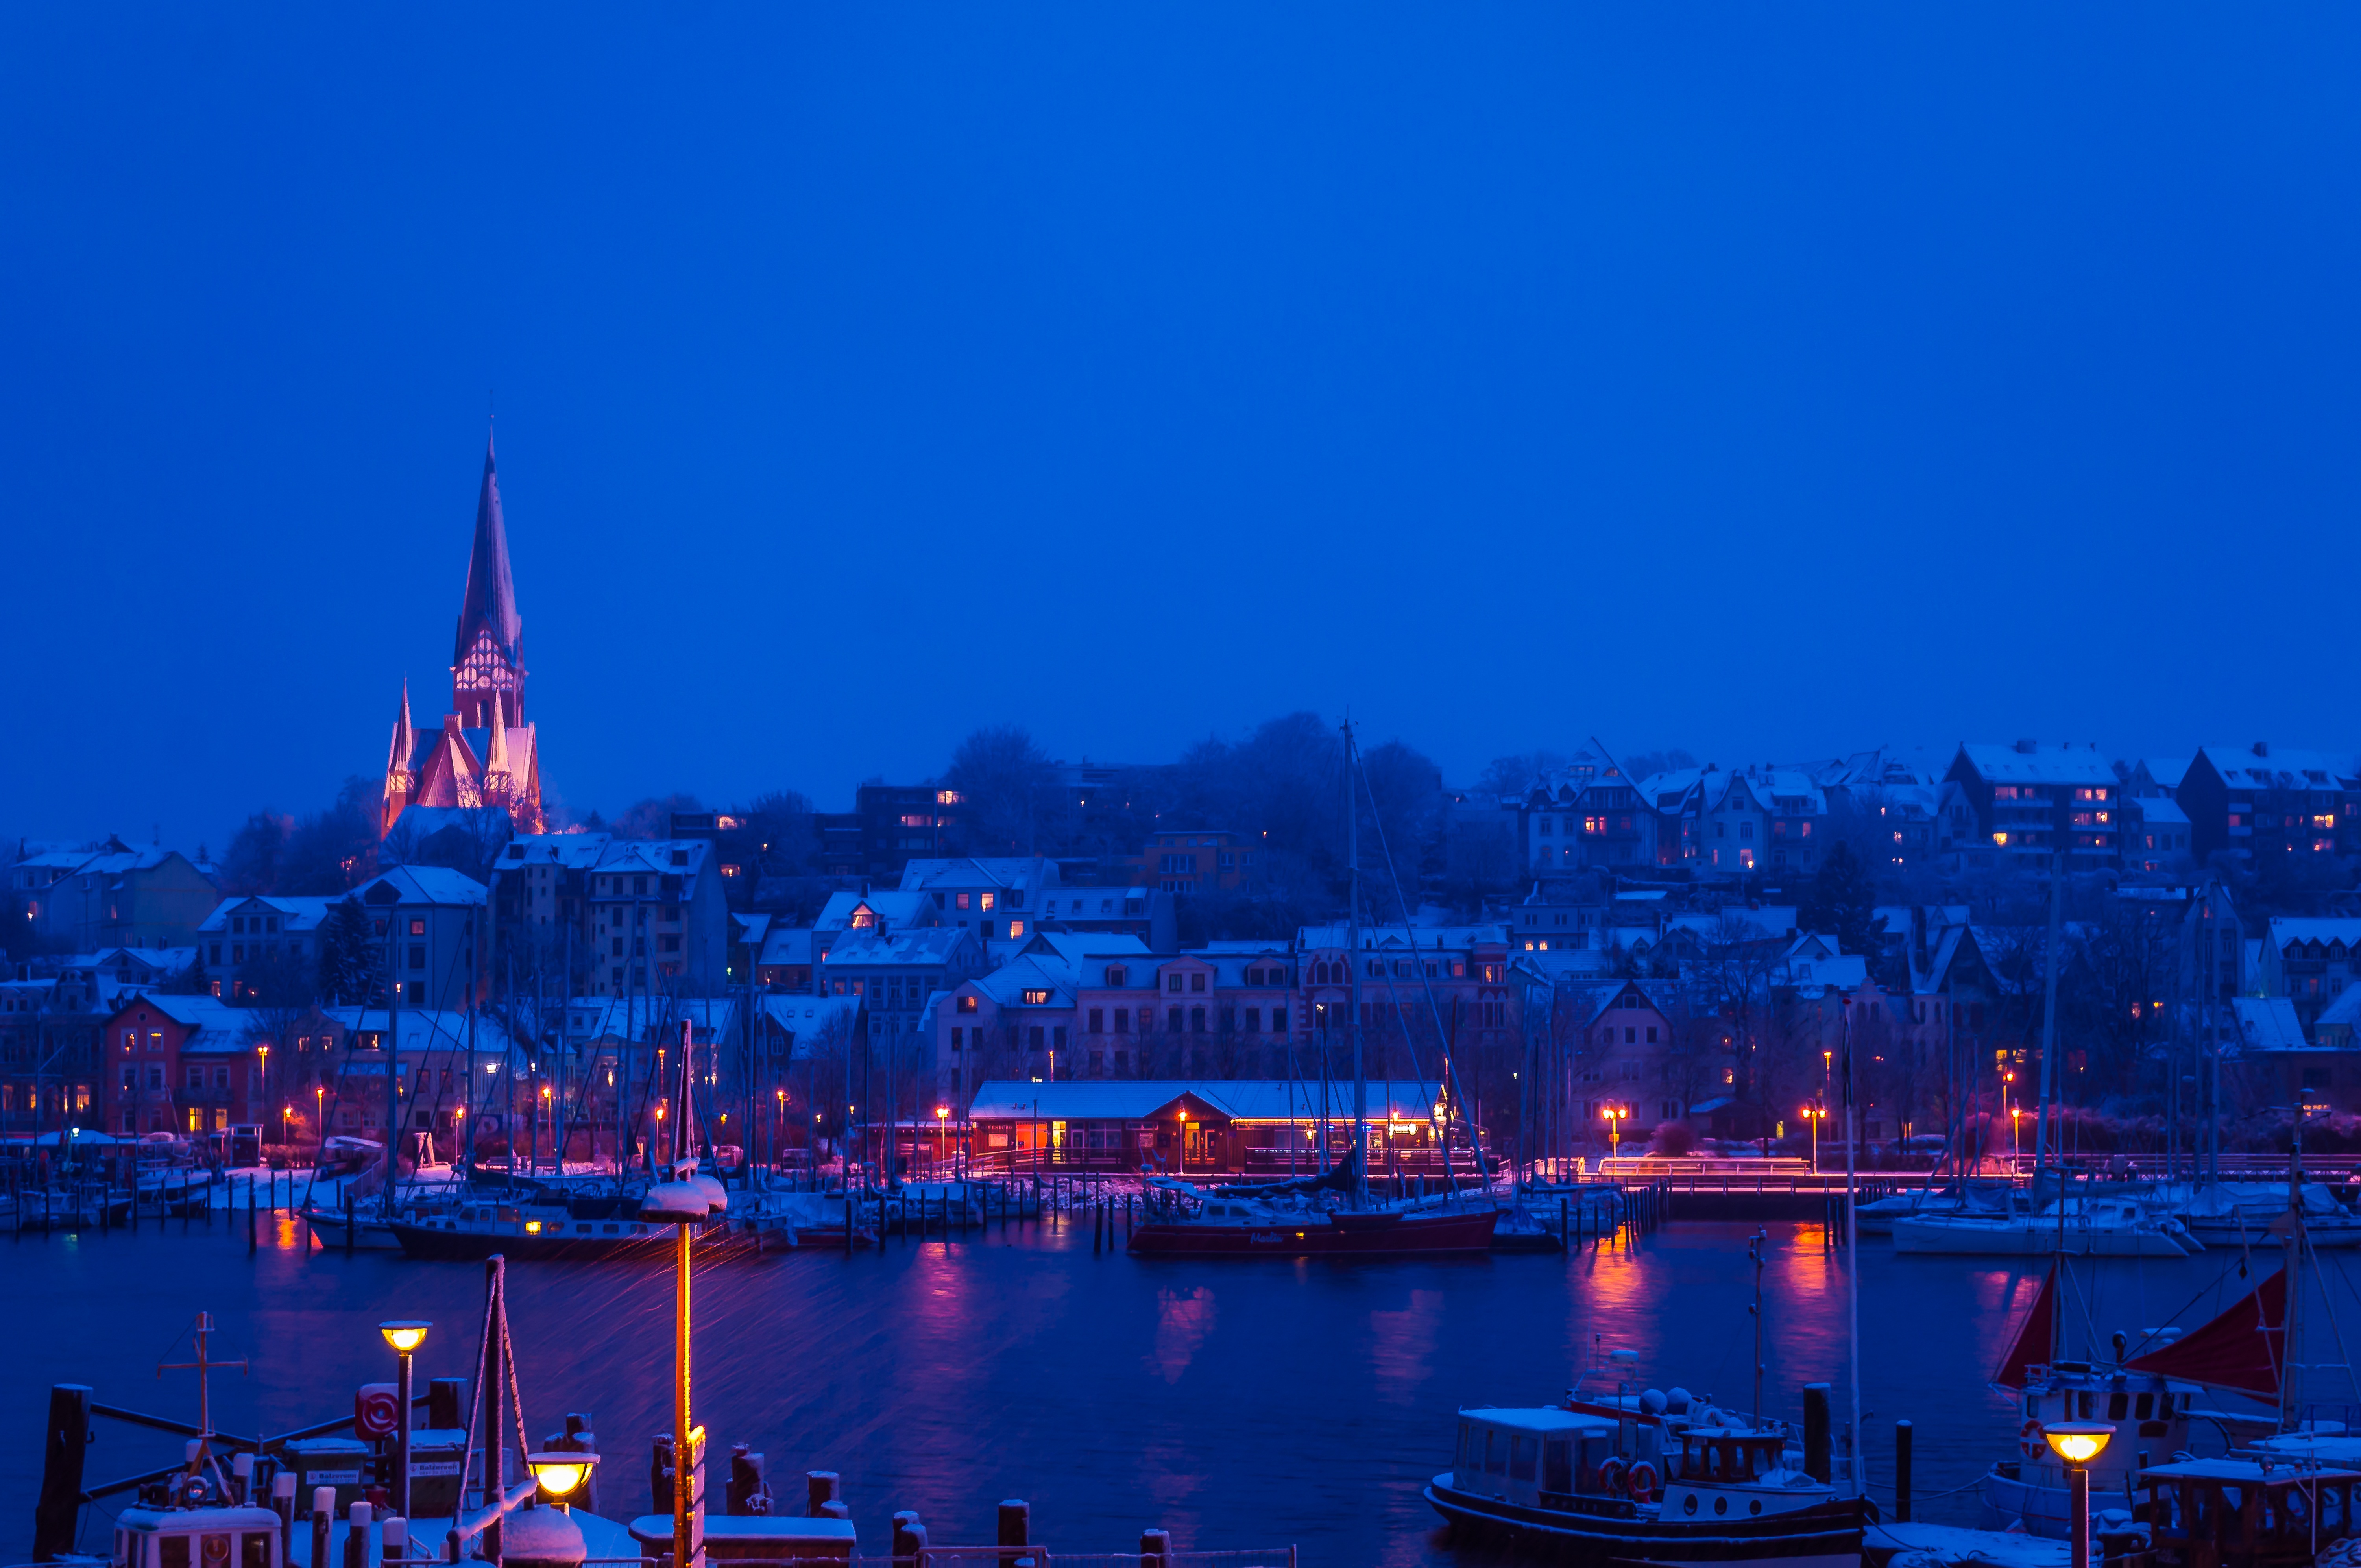
sea, coast, water, horizon, snow, winter, light, architecture, skyline, night, building, city, cityscape, panorama, dusk, evening, reflection, landmark, fjord, church, marina, port, spotlight, lichtspiel, old town, lights, homes, boats, ships, sail, lamps, germany, blizzard, mood, flensburg, historic old town, stadtmitte